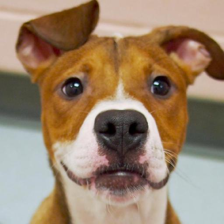
Label: animals